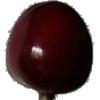
Label: Cherry 1